Catch points

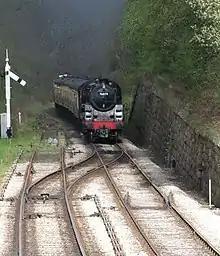
Trap points and a sand drag (left) and catch points (right) protect the entrance to a single track on a steep grade.

Catch points and trap points are types of points which act as railway safety devices. Both work by guiding railway carriages and trucks from a dangerous route onto a separate, safer track. Catch points are used to derail vehicles which are out of control (known as "runaways") on steep slopes. Trap points are used to protect main railway lines from unauthorised vehicles, moving onto them from sidings or branch lines. Either of these track arrangements may lead the vehicles into a sand drag or safety siding, track arrangements which are used to safely stop them after they have left the main tracks.